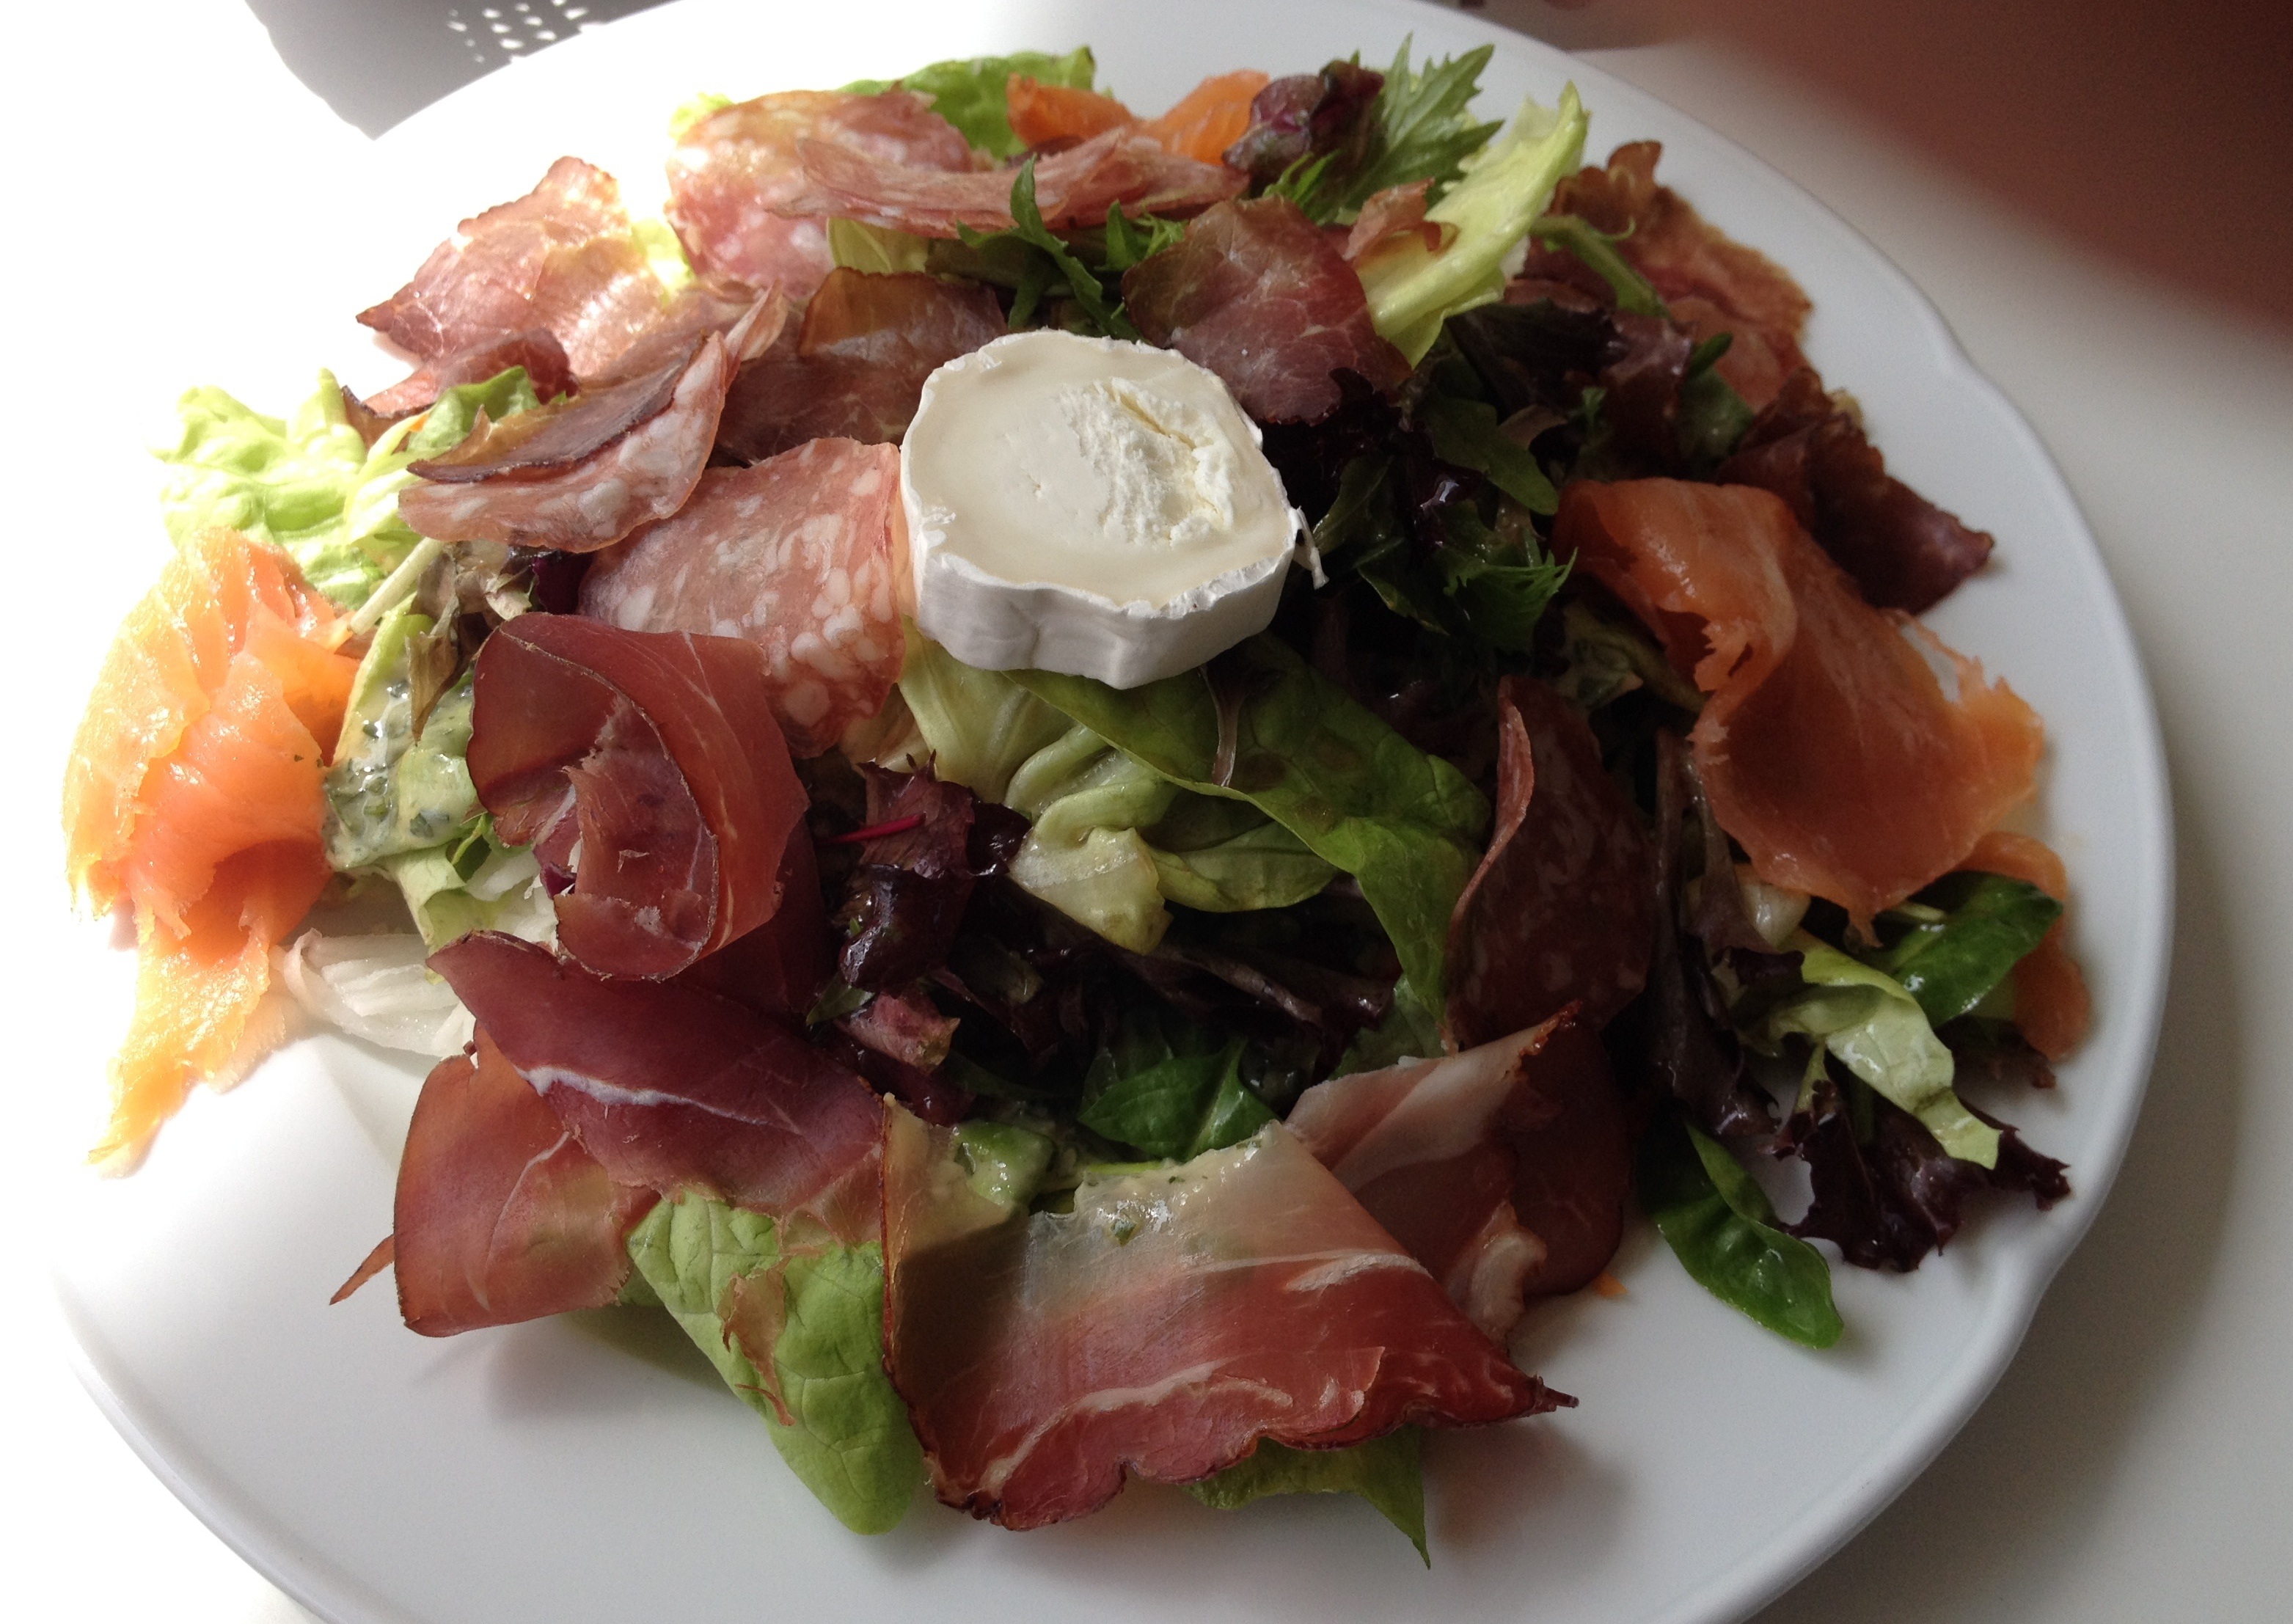
dish, meal, food, salad, produce, meat, cuisine, delicious, cheese, prosciutto, specialty, ham, black forest, caesar salad, hors d oeuvre, smoked salmon, mettwurst, salt cured meat, tuna salad